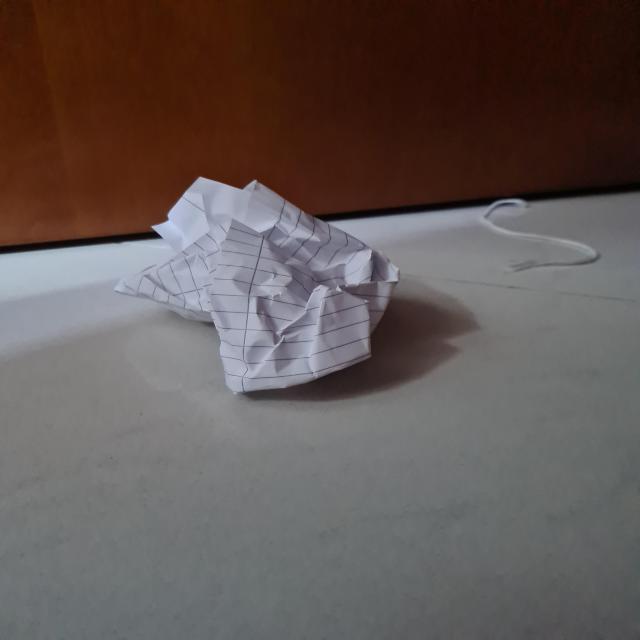
Label: tissues